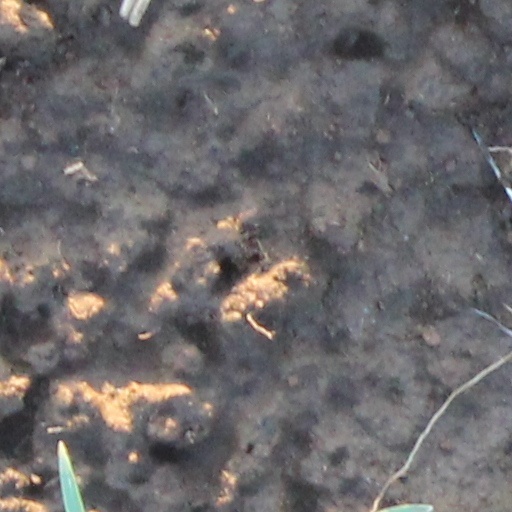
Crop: wheat